Kristi Castlin

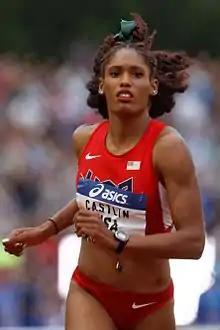
Castlin in 2014

Kristi Castlin (born July 7, 1988) is an American track and field athlete who specializes in the 100 metres hurdles. She won a bronze medal at the 2016 Olympics. Her personal best for the event is 12.50 seconds, set on July 8, 2016, during the finals of the 2016 United States Olympic Trials, in which she qualified for the 2016 Summer Olympics by placing 2nd. She was the 2012 American champion in the indoor 60 metres hurdles and represented the United States at the 2012 IAAF World Indoor Championships. She shares the world record for the shuttle hurdle relay, with her time of 50.78 seconds set in 2013.